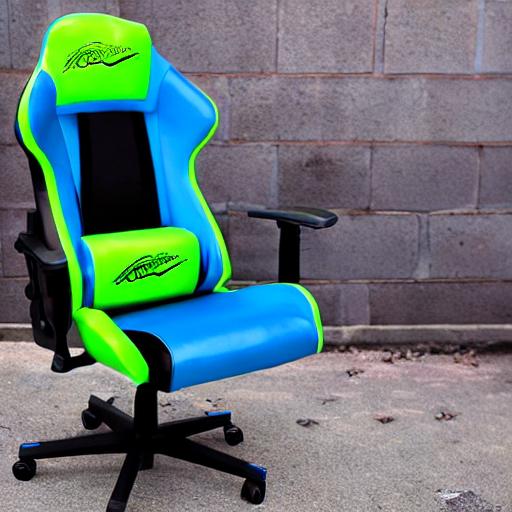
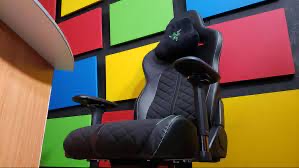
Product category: items_chair
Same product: no